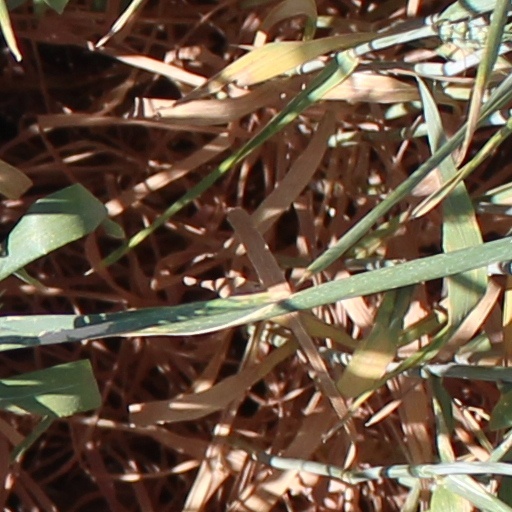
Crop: wheat